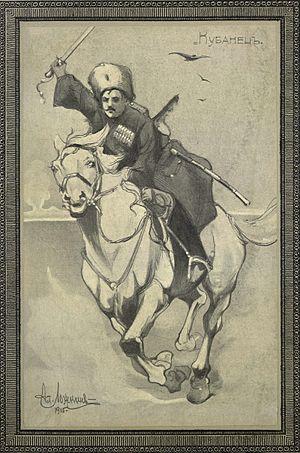
La bataille de Rovno ou de Rivne est une opération de la Première Guerre mondiale sur le front de l'Est, survenue pendant l'automne 1915 dans le secteur de Rivne, à la frontière de la Galicie austro-hongroise et de la Volhynie russe, en Ukraine actuelle. Elle oppose l'Autriche-Hongrie, soutenue par l'Empire allemand, à l'Empire russe. L'offensive de l'armée austro-hongroise, qui cherche à exploiter ses succès de l'été 1915, se heurte à une forte contre-attaque de l'armée russe et elle n'est sauvée de la déroute que par l'intervention de renforts de l'armée allemande.